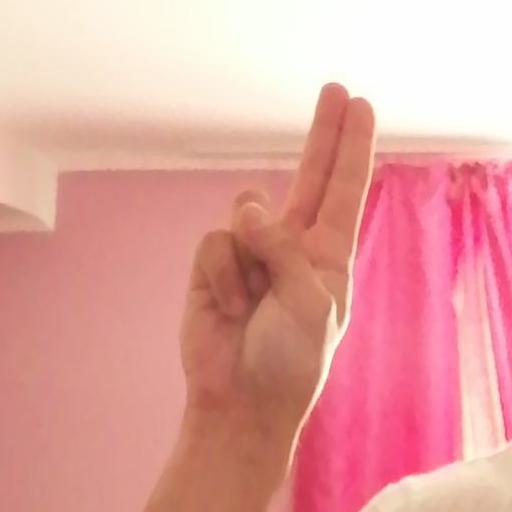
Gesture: two_up